69: The Saga of Danny Hernandez

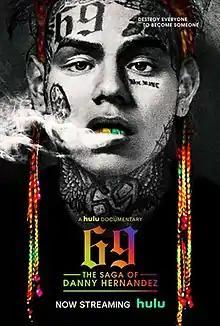
Film poster

69: The Saga of Danny Hernandez is a 2020 true crime documentary film about Daniel Hernandez, a rapper, songwriter, social media personality, and convicted felon who is known professionally as 6ix9ine, or Tekashi69. The film details Hernandez's rise as a musician, as well as his gang affiliation and multiple arrests. It was directed by Vikram Gandhi and released on Hulu on November 16, 2020.